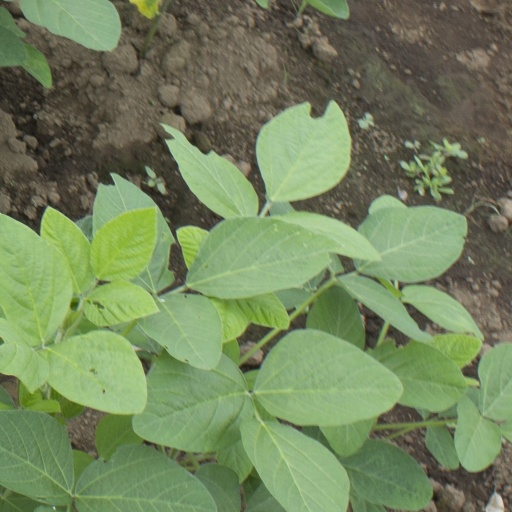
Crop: soybean